The Hang Ups

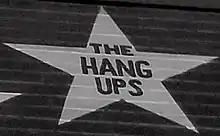
The Hang Ups' star on the outside mural of the Minneapolis nightclub First Avenue

The band has been honored with a star on the outside mural of the Minneapolis nightclub First Avenue, recognizing performers that have played sold-out shows or have otherwise demonstrated a major contribution to the culture at the iconic venue. Receiving a star "might be the most prestigious public honor an artist can receive in Minneapolis," according to journalist Steve Marsh.